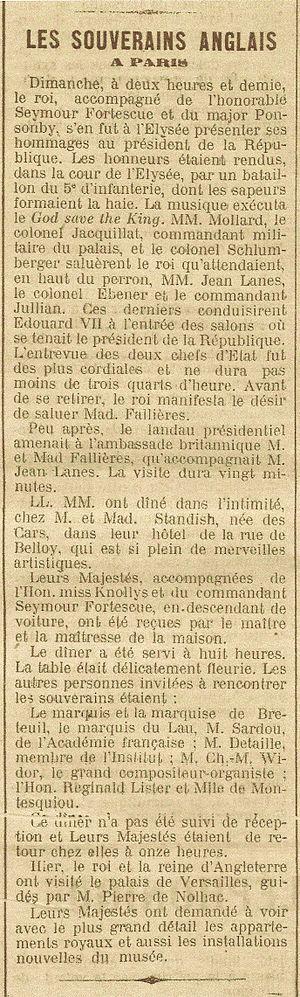
Article du Journal du Loiret, du mercredi 6 février 1907, n° 30, page 2, à propos de la visite du roi d'Angleterre Édouard VII et de la reine Alexandra, en France. Titre de l'article
Hélène de Pérusse des Cars, épouse d'Henry Noailles Widdrington Standish, est née à Paris le 7 août 1847 et morte à Paris le 12 octobre 1933, dans le 16ᵉ arrondissement. Femme du monde, célèbre pour sa beauté, Hélène Standish est une figure familière de la société française et britannique. Elle reçoit dans son salon parisien bon nombre d'artistes de renom et inspire Marcel Proust. Hélène Standish est également une parente de l'écrivain Guy Augustin Marie Jean de Pérusse des Cars, plus connu sous le nom de Guy des Cars.